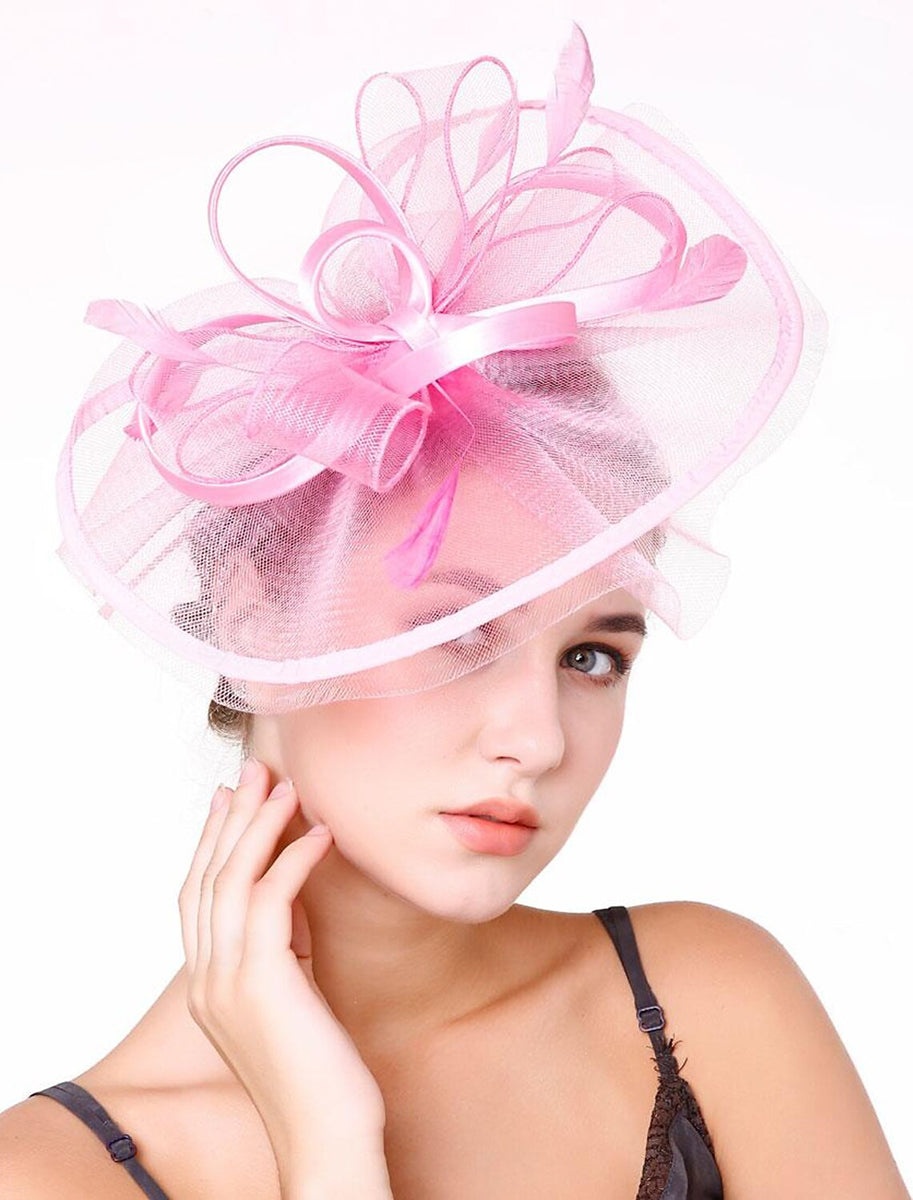
Elegant Organza Ladies Day Horse Race Pure colour Fedora Hat/Fascinator
Brand: Mondressy
Material: Organza Occasion: Cocktail , Horse Race , Wedding Embellishment: Feather , Tulle,Pure colour
Category: Apparel & Accessories > Clothing Accessories > Headwear > Fascinators